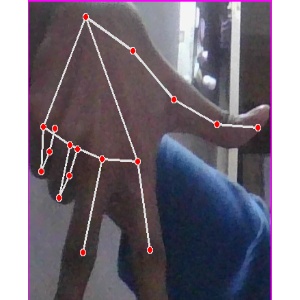
अक्षर: ग